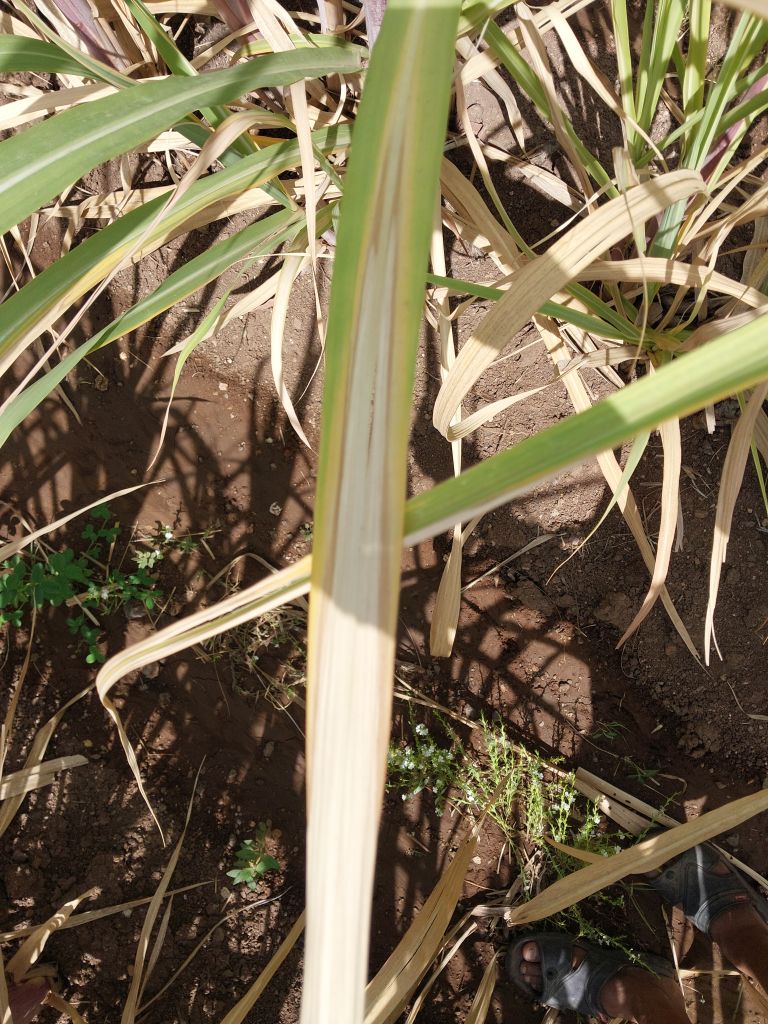
Label: Banded Chlorosis